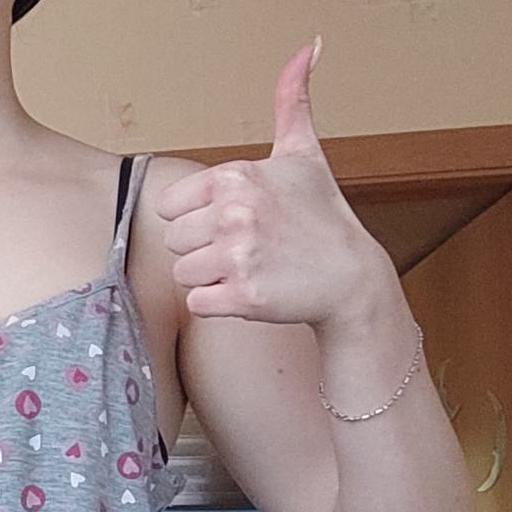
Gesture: like